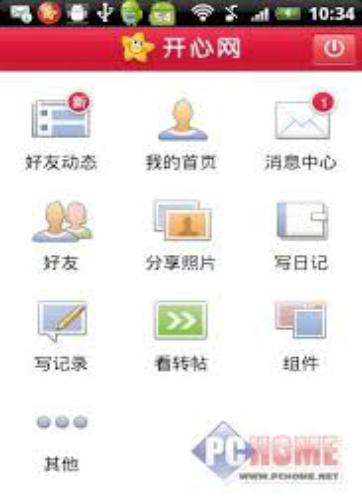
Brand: kaixinwang
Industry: Others